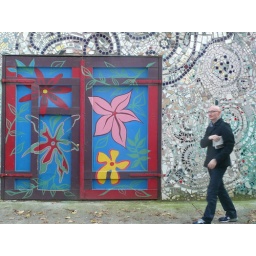
flower door in magic alley